Florian Lejeune

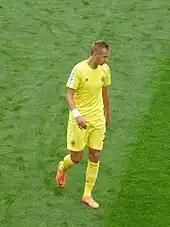
Lejeune playing for Villarreal B in 2012

On 7 July 2011, French newspaper "L'Equipe" confirmed that Lejeune had reached an agreement with Spanish club Villarreal to sign a four-year contract. The transfer fee was priced at €1 million and Lejeune took his medical and signed his contract following the conclusion of his participation in the 2011 FIFA U-20 World Cup. He was placed onto the club's second team. After appearing in seven matches with the B team, Lejeune made his senior team debut on 6 November 2011 appearing as a substitute in a 0–0 draw with Espanyol. In January 2013, he was loaned to Ligue 1 side Stade Brestois 29. It was announced in July 2013 that Lejeune would be loaned out to the newly relegated club for another year.